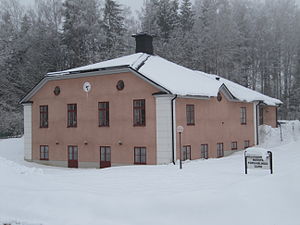
Hovsta
Hovsta forsamlingshus
Hovsta er en by beliggende ca. 9 km nord for Örebro centrum, i landskapet Närke i Örebro kommun i Örebro län i Sverige. I 2010 havde området 2.785 indbyggere.